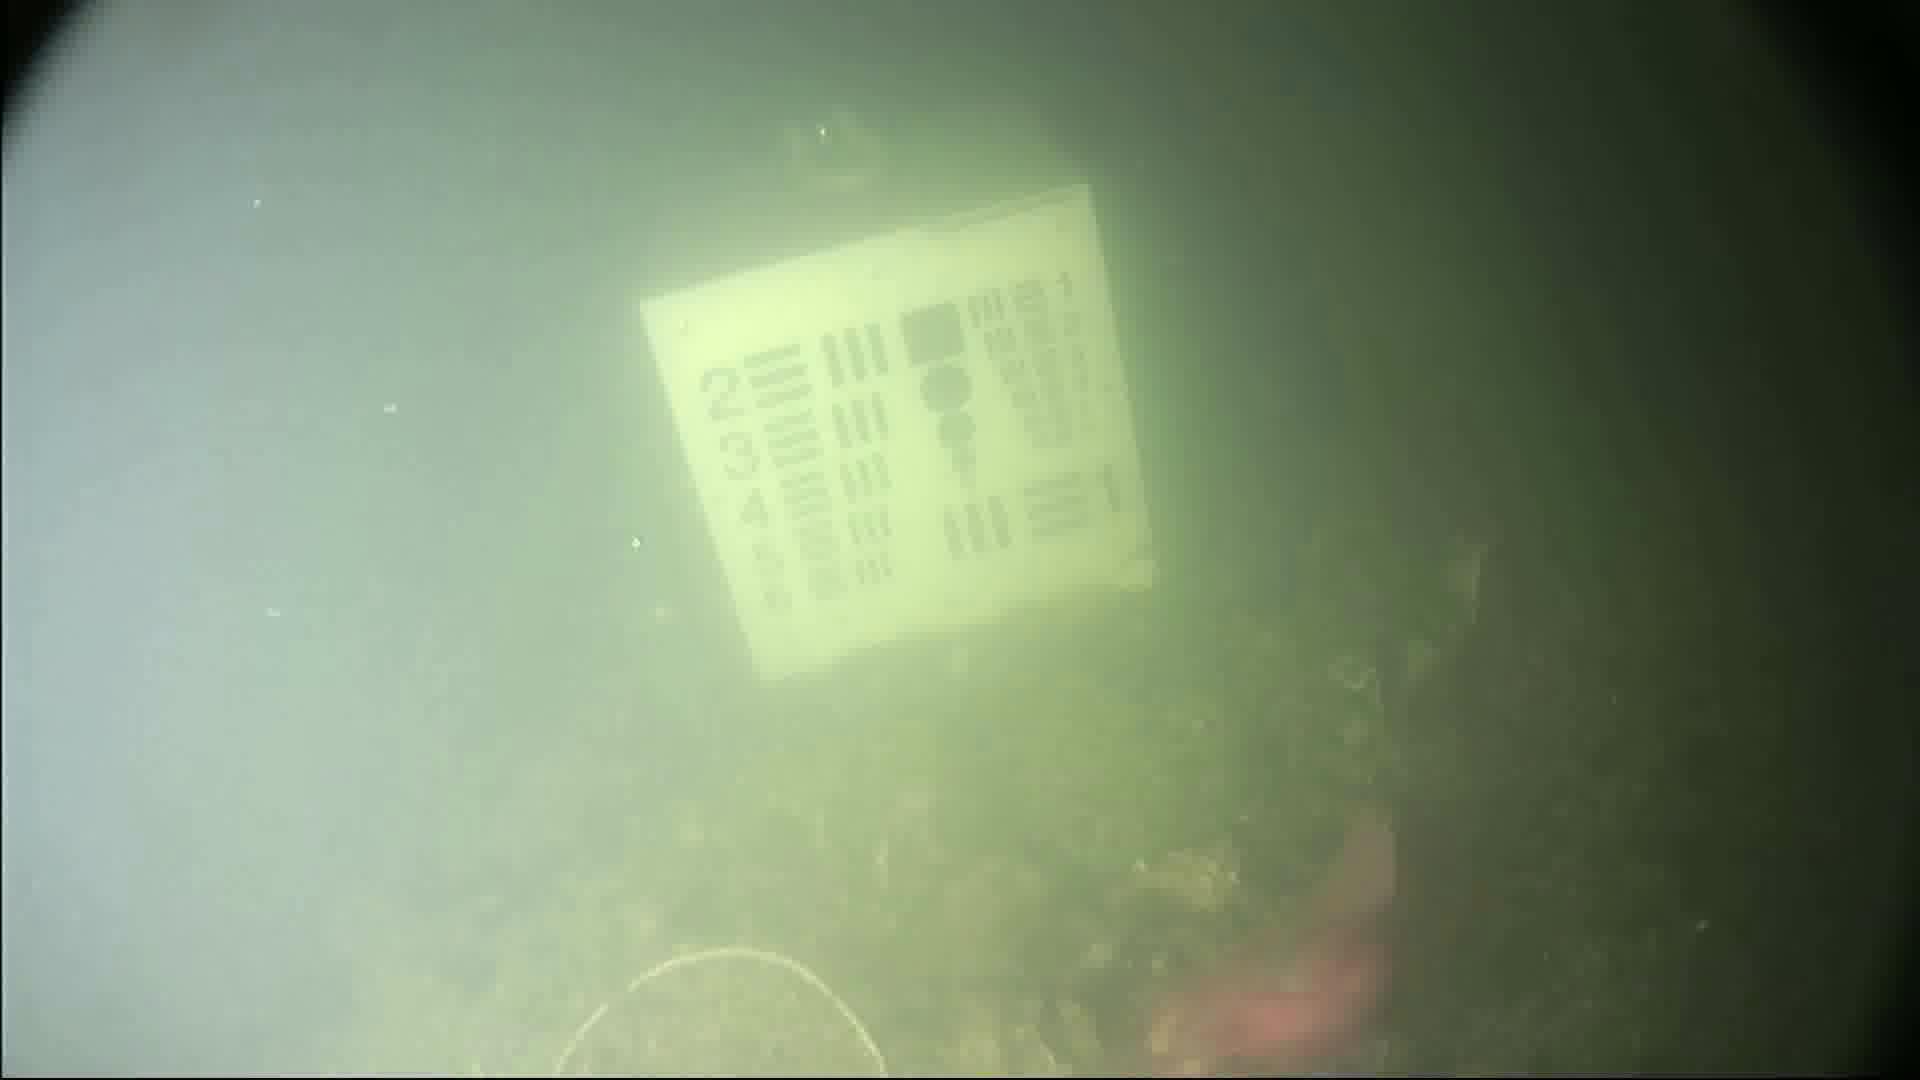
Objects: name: fish